Triple Crown of Thoroughbred Racing

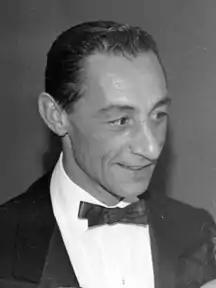
Eddie Arcaro, winner of the American Triple Crown twice

All of these races are run on a turf track at Turffontein Racecourse.